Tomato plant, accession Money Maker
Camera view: bottom (45 deg); turntable rotation: 330 degrees
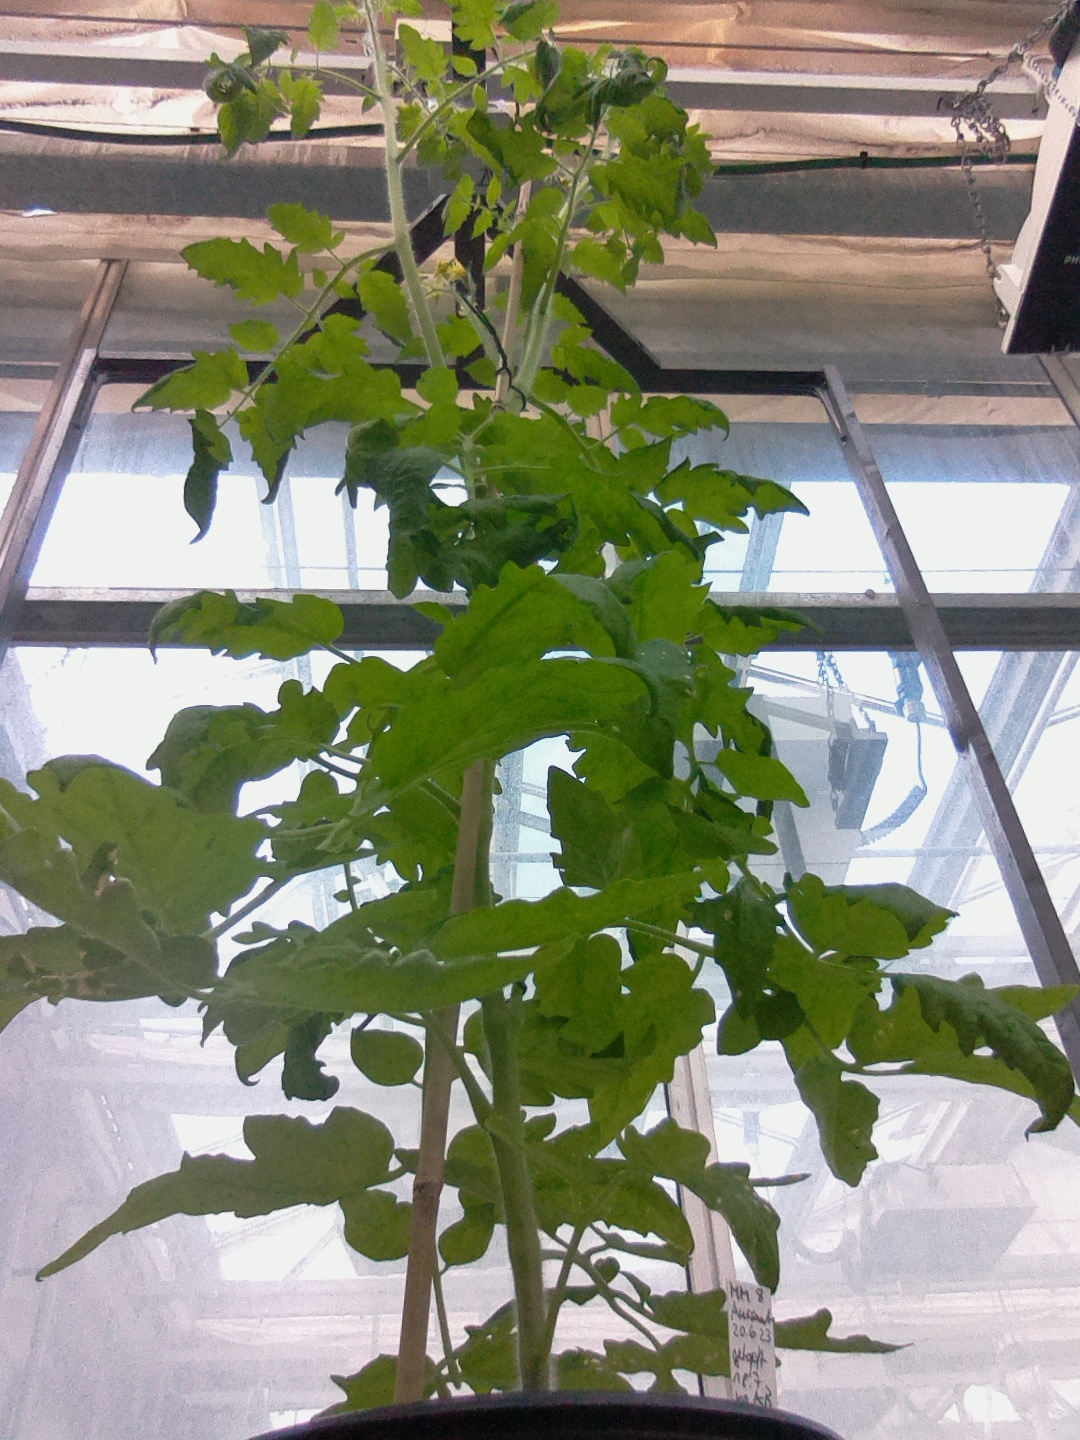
BBCH growth stage 61: 10%-20% of flowers open